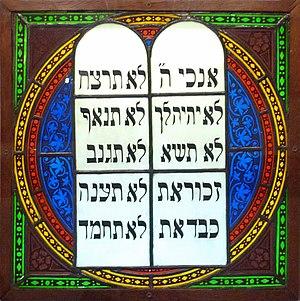
""Les tables de la Loi"", vitrail de synagogue, Alsace, fin du 19e siècle, Musée alsacien de Strasbourg."
La présence juive en Alsace, est attestée depuis le XIIᵉ siècle. Hors le royaume de France, les Juifs alsaciens n’ont pas à souffrir des expulsions décidées par les rois de France, mais ils sont persécutés lors de l’épidémie de peste noire du XIVᵉ siècle et expulsés des villes.